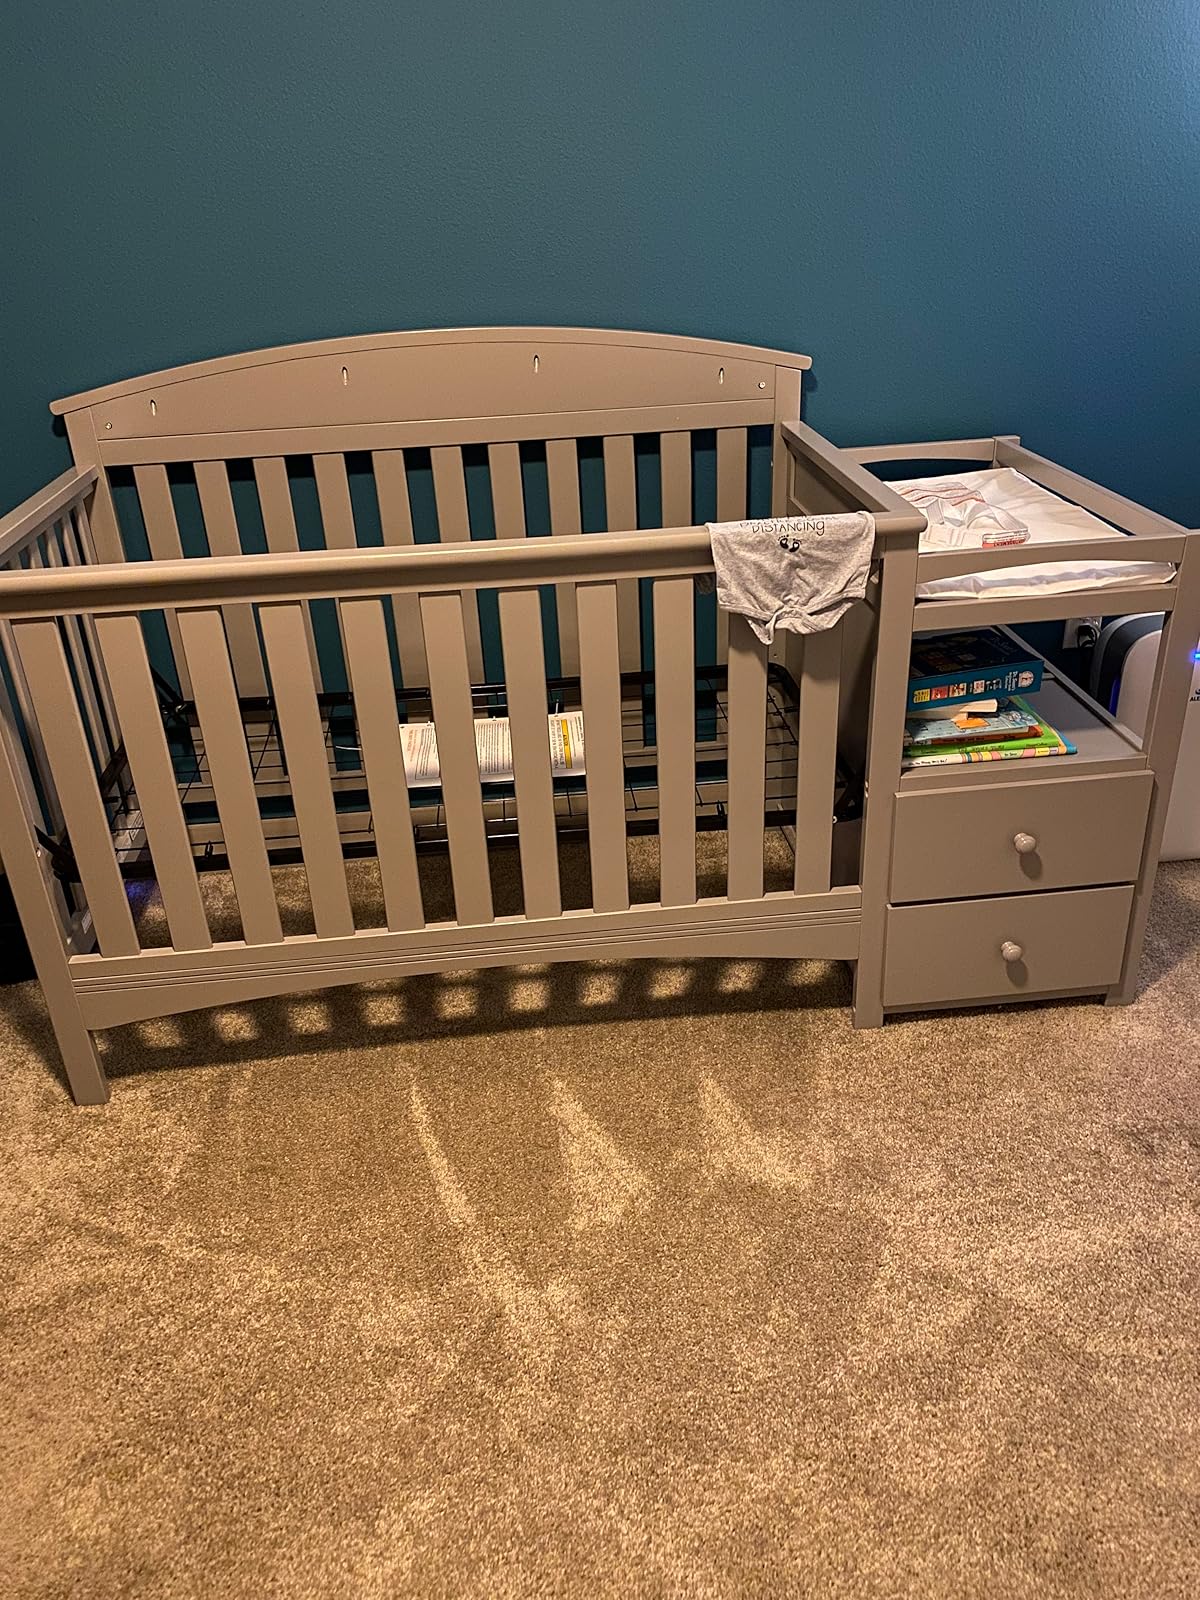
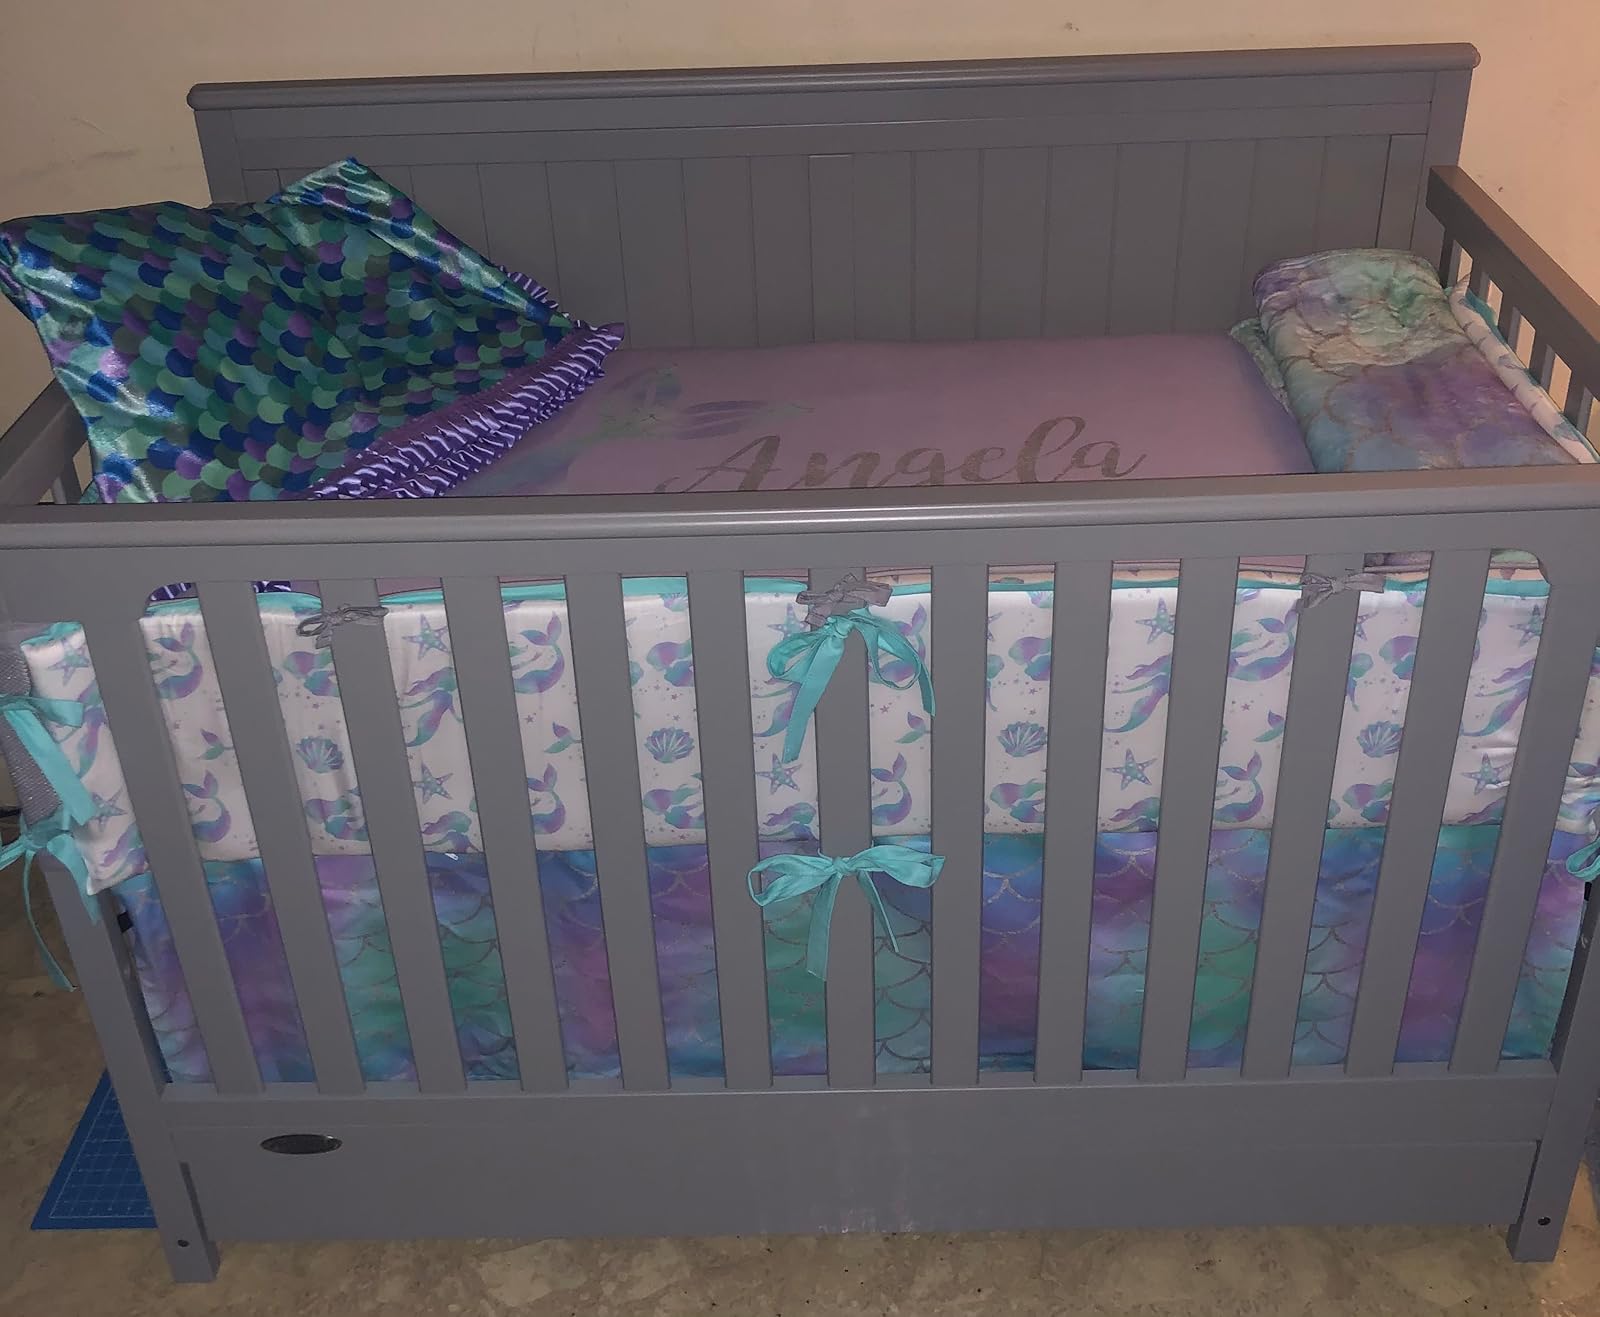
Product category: products_crib
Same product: no